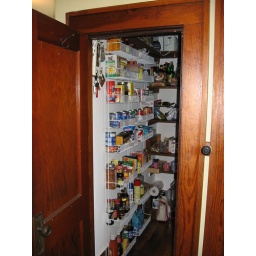
holy cow there's a grocery store in the kitchen